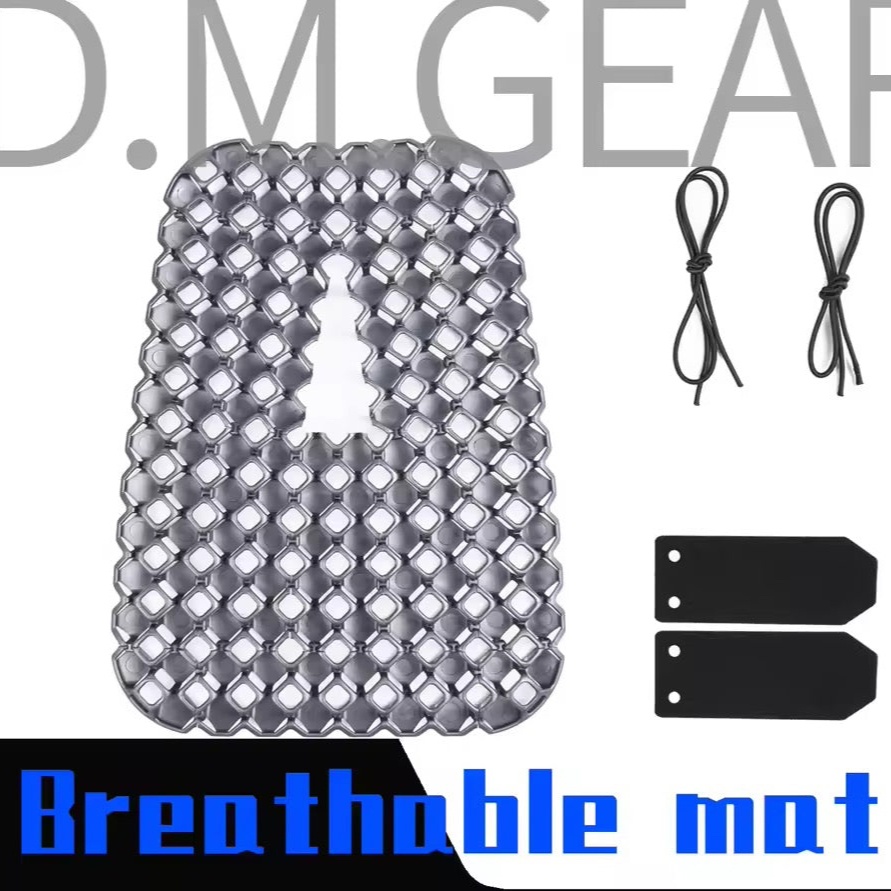
DM Gear Tactical Heat Breathable Pad Vest 3D Pad Pressure Reducing Inner Lining Pad
Liner Only, Vest is not included
Brand: DMGEAR
Category: Vehicles & Parts > Vehicle Parts & Accessories > Vehicle Safety & Security > Aircraft Protective Gear > Airline Life Vests